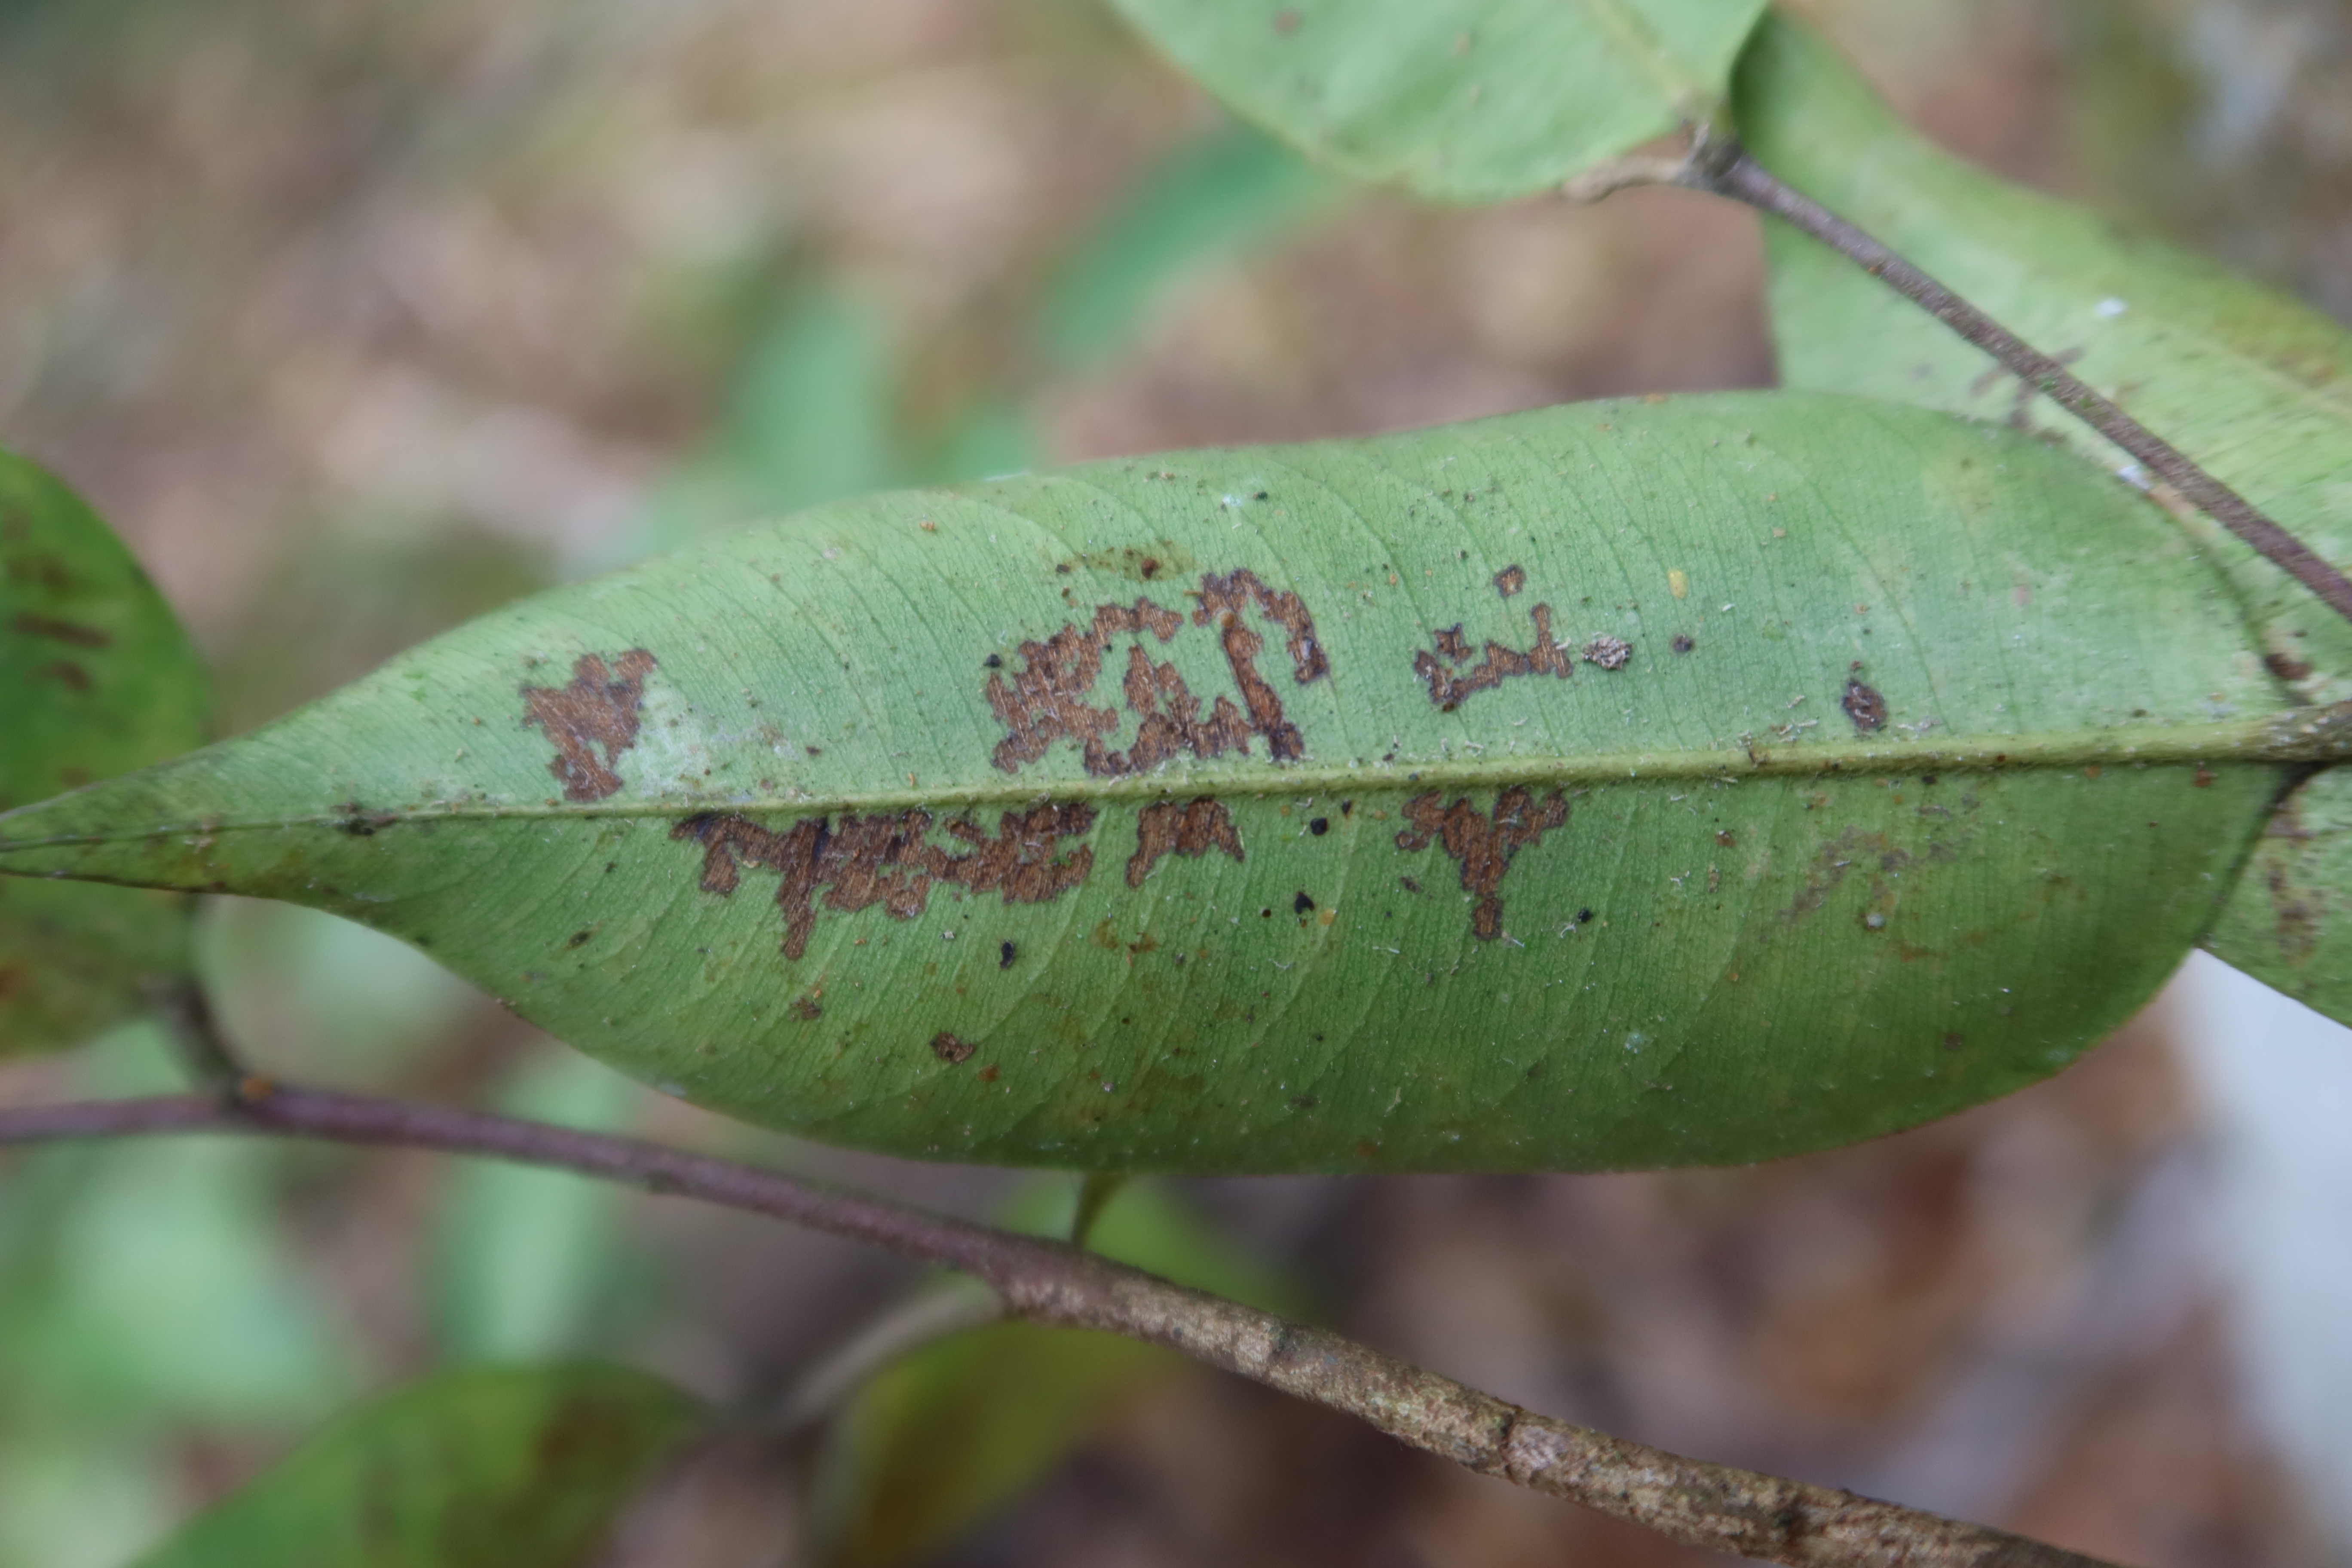
Label: Brown spots